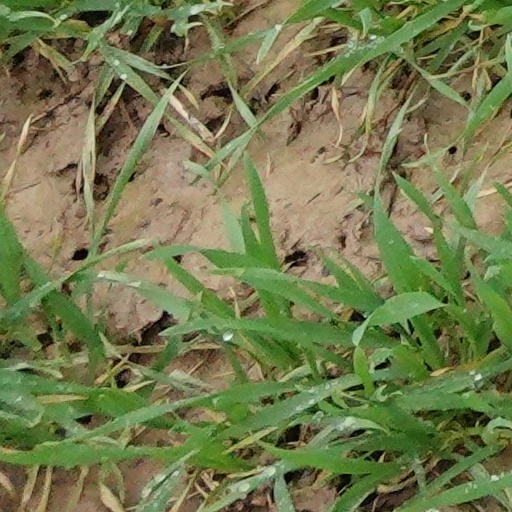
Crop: wheat